Sharon Shea

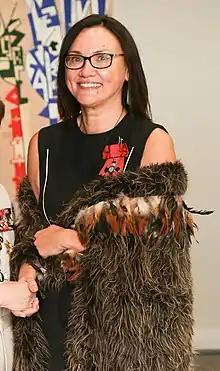
Shea in 2019 wearing a korowai

Sharon Norma Shea is a New Zealand chairperson. She has various governance roles and holds board memberships, mainly in the health sector. She was the penultimate chairperson of the Bay of Plenty District Health Board before its disestablishment and the co-chairperson of the establishment board of the Māori Health Authority.